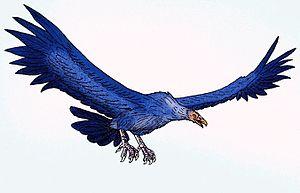
Cage of Eden est un shōnen manga de Yamada Yoshinobu. Il est pré-publié dans le magazine Weekly Shōnen Magazine par Kōdansha entre décembre 2008 et janvier 2013 au Japon. Il a été compilé en un total de vingt-et-un tomes. Il est édité par les éditions Soleil Productions en version française. L'histoire narre l'accident d'un avion de ligne, dans lequel une classe de collégiens rentrait de voyage, sur une île déserte et inconnue peuplée de créatures préhistoriques, ainsi que de la survie des survivants du crash pour quitter l'île.
L'argentin magnifique est une espèce d'oiseaux éteinte depuis environ six millions d'années.